Musselburgh Tolbooth

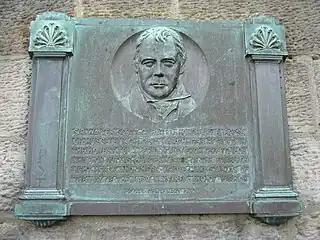
Plaque commemorating the centenary of the death of the novelist, Sir Walter Scott

The first building on the site was a 15th-century tolbooth which was destroyed by Lord Hertford during the burning of Edinburgh in May 1544. It featured a clock tower with a tiered octagonal belfry and steeple: the clock had been given to the burgh by Dutch merchants in 1496.